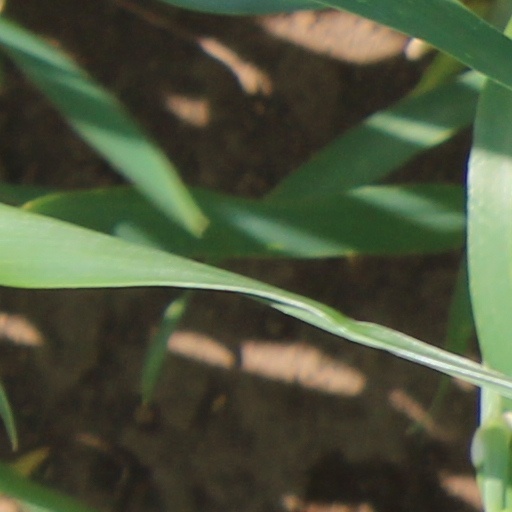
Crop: wheat